Samoa

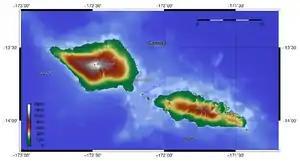
Topography of Samoa

Samoa comprises eleven "itūmālō" (political districts). These are the traditional eleven districts which predate European arrival. Each district has its own constitutional foundation ("faʻavae") based on the traditional order of title precedence found in each district's "faalupega" (traditional salutations). The capital village of each district administers and coordinates the affairs of the district and confers each district's paramount title, amongst other responsibilities.